Describe the emotion expressed in this image:  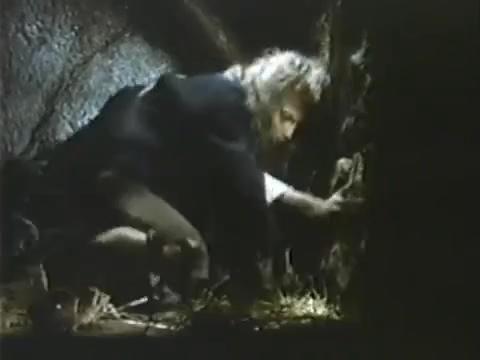
This person displays Suffering, valence and arousal with low intensity.